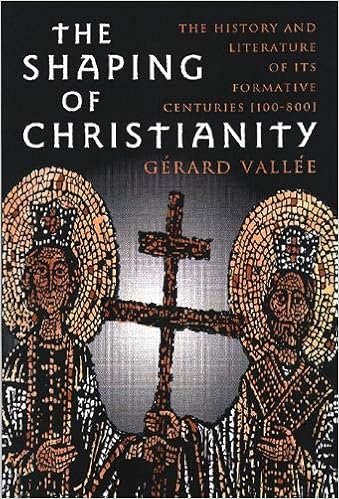
The Shaping of Christianity: The History and Literature of the Formative Centuries (100-800)
Category: Books
Review A scholarly, in-depth approach. -- Church and Synagogue Libraries An excellent introduction. -- Journal of Ecumenical Studies One can only warmly recommend this excellent guide, which has no equivalent in French. A translation would be greatly appreciated. -- Science et Esprit (translated by GAC) Will surely be welcomed in classrooms and by others who seek an introduction to the formative centuries of Christianity. -- National Catholic Reporter About the Author Now retired, Gérard Vallée was a professor of religion at McMaster University in Canada. He has a D.Th. in ecumenical theology from Münster University, Germany. He lives in Hamilton, Ontario.
Features: The Shaping of Christianity is a solid, basic introduction to the development of Christianity in the first eight centuries. Written for those who are new to the study of early Christianity, it focuses on the political, social, and religious milieu of the time. Because the author wishes to study early Christianity in context, he examines: the cultural and religious legacies of Greek society and Judaism, the historical developments of the time, including the establishment of Christianity as the religion of the empire, the division of the empire and the growing split between East and West, o and theological controversies and the literature accompanying such debates as the nature of Christ, the procession of the Spirit, and the role of Mary. Vallée highlights primary sources, and includes charts, maps, and a glossary to help readers better understand the different aspects of the patristic era. Aimed at a general audience, as well as college students and teachers, this reader-friendly work will make fascinating, intellectually stimulating reading. †